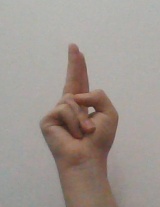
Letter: taa